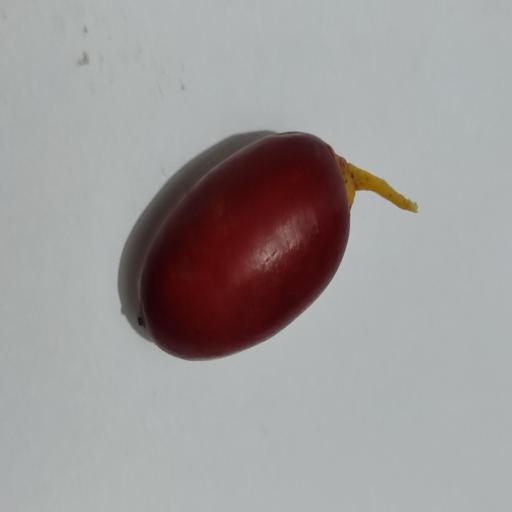
Crop type: Date Palm